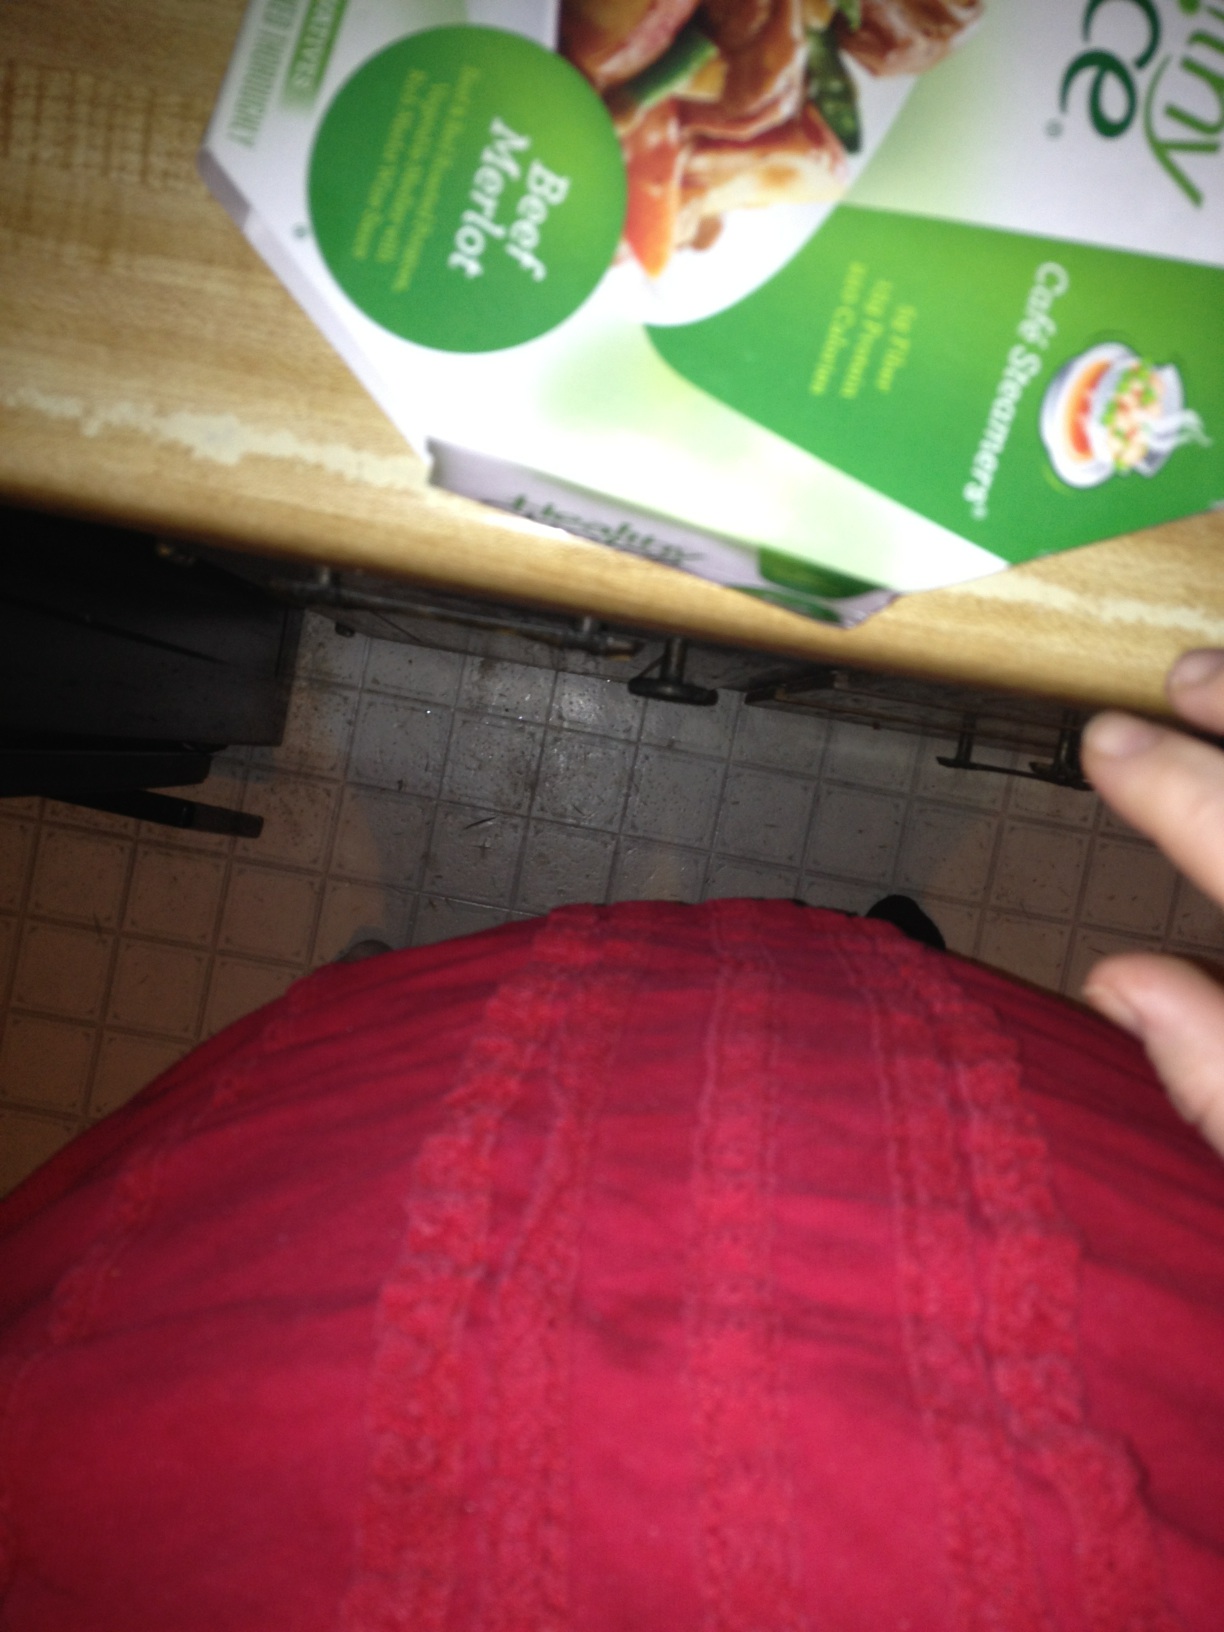Question: What a noises !
Answer: unanswerable